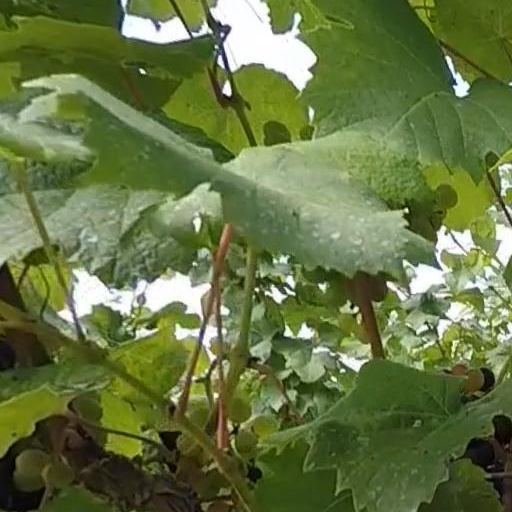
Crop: grape